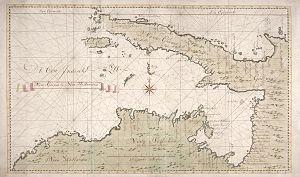
La Nouvelle-Guinée occidentale est la partie occidentale de l'île de Nouvelle-Guinée appartenant à l'Indonésie, l'autre partie, orientale, étant constituée de l'État souverain de Papouasie-Nouvelle-Guinée. Depuis 2003, elle est divisée en deux provinces, la Papouasie et la Papouasie occidentale. Elle a connu différents noms au cours du temps, Nouvelle-Guinée néerlandaise jusqu'en 1962 et Irian Jaya jusqu'en 2000.